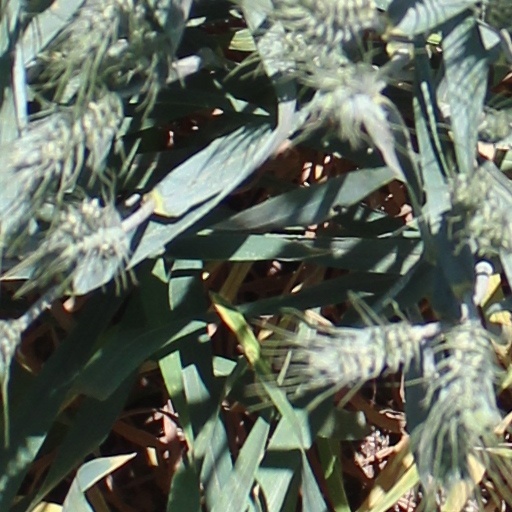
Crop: wheat